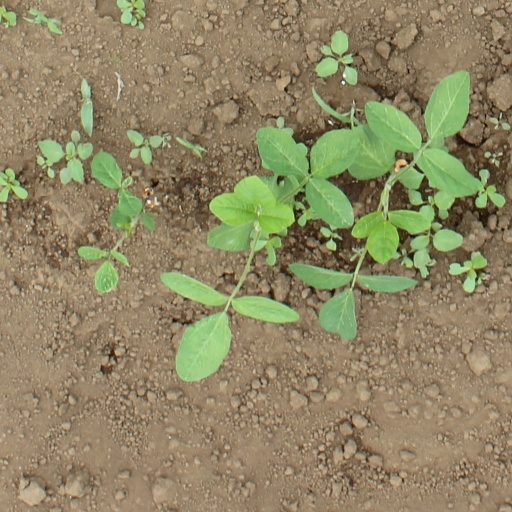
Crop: soybean